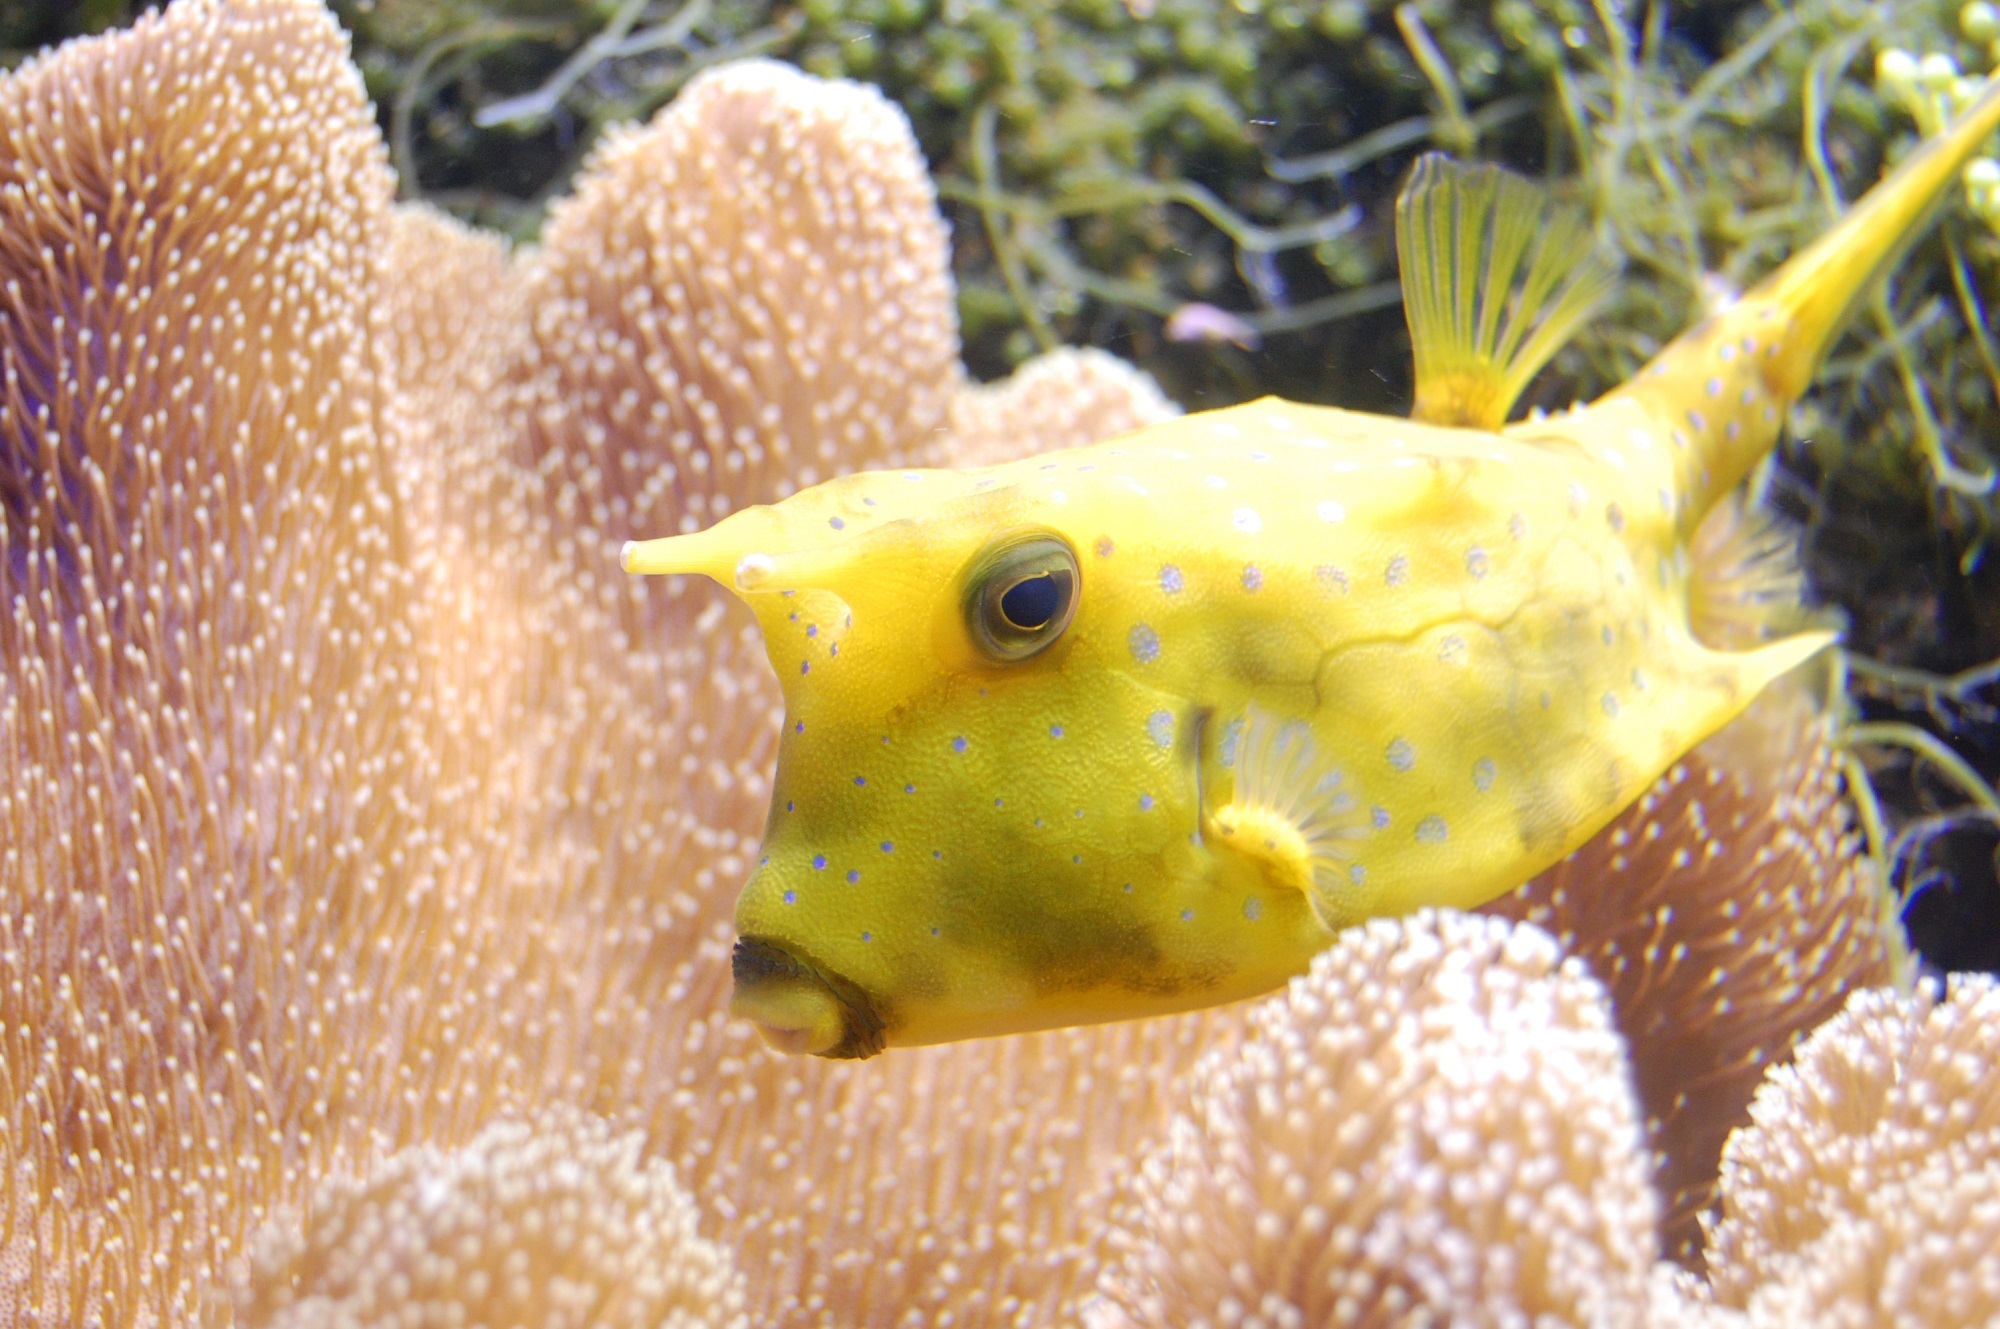
sea, nature, ocean, underwater, tropical, biology, aquatic, colorful, yellow, fish, fauna, coral, reef, dive, snorkel, aquarium, marine, vertebrate, exotic, saltwater, scuba, undersea, macro photography, longhorn cowfish, horned boxfish, marine biology, pomacentridae, pomacanthidae